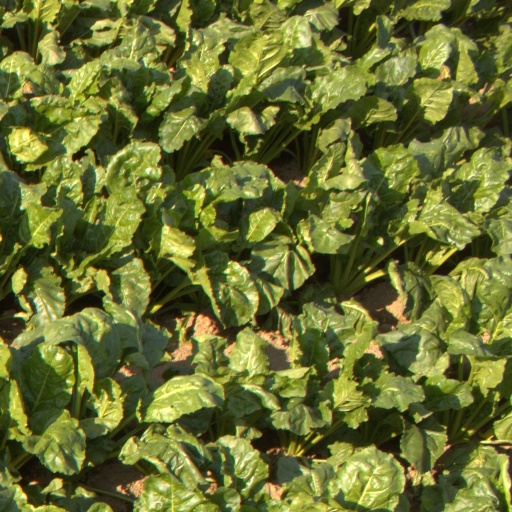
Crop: sugar beet